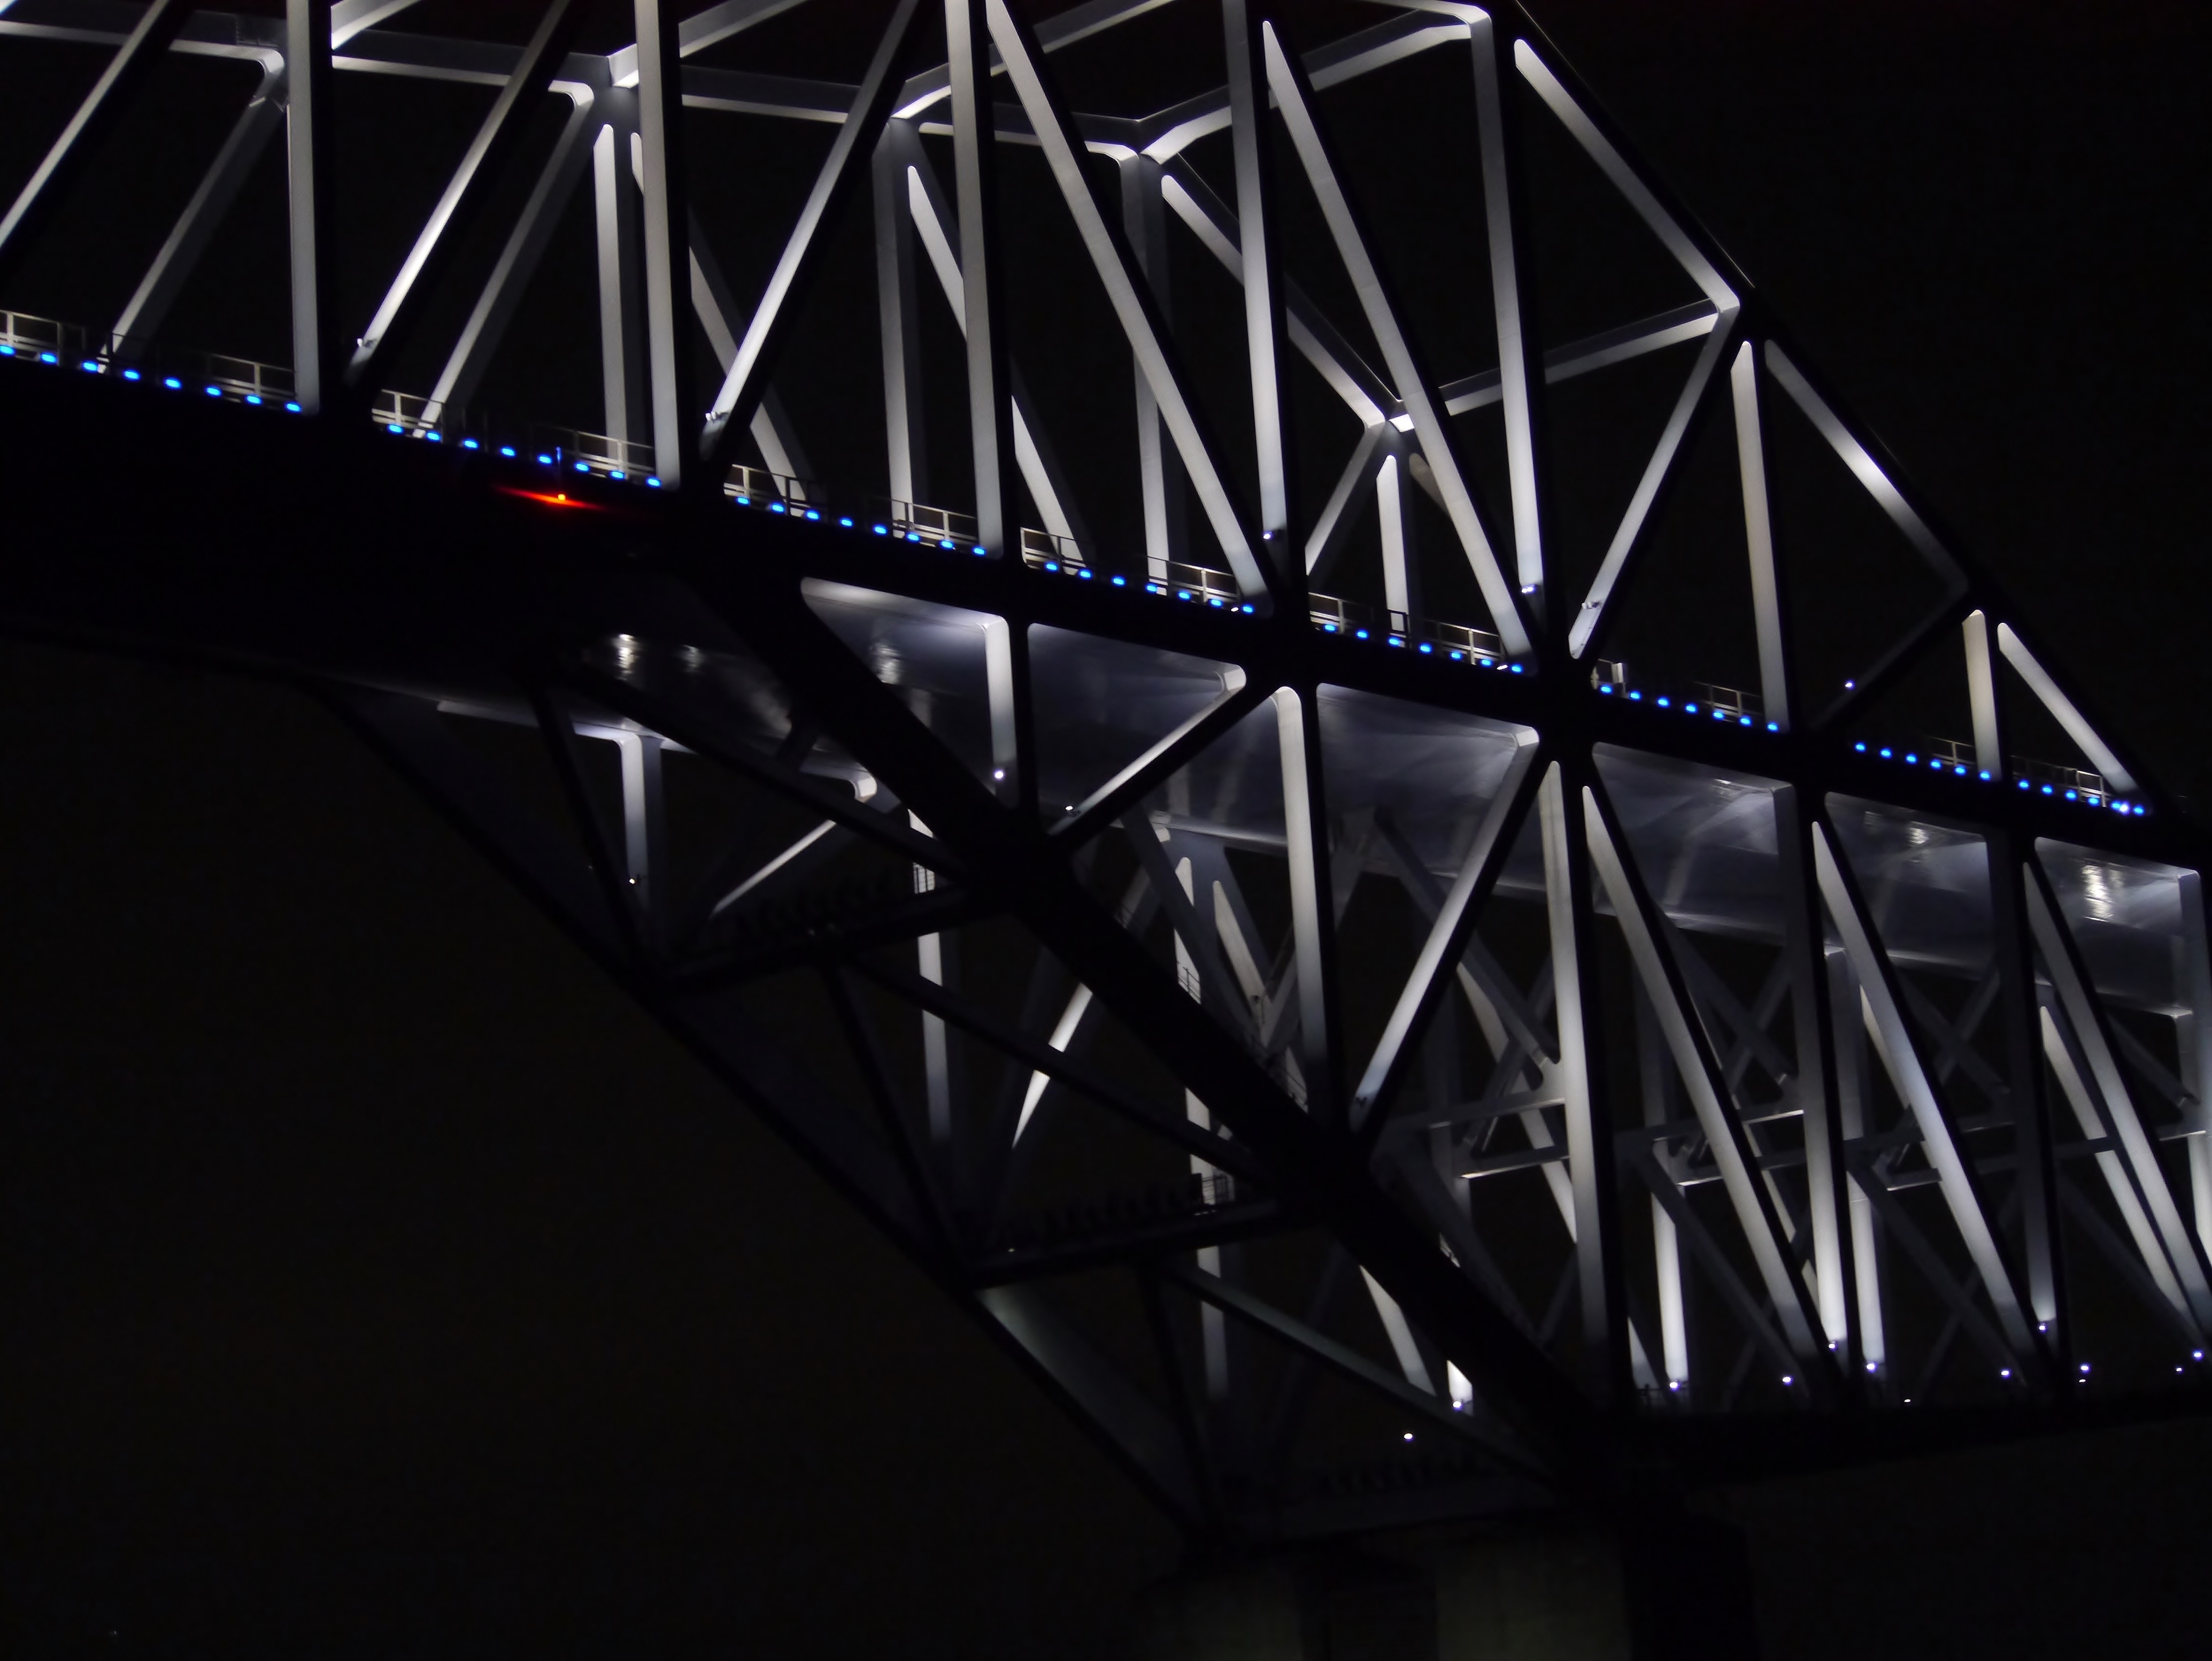
light, bridge, night, pattern, line, geometry, darkness, lighting, symmetry, mechanics, tokyo bay, cable stayed bridge, tokyo gate bridge, night cruise, nonbuilding structure